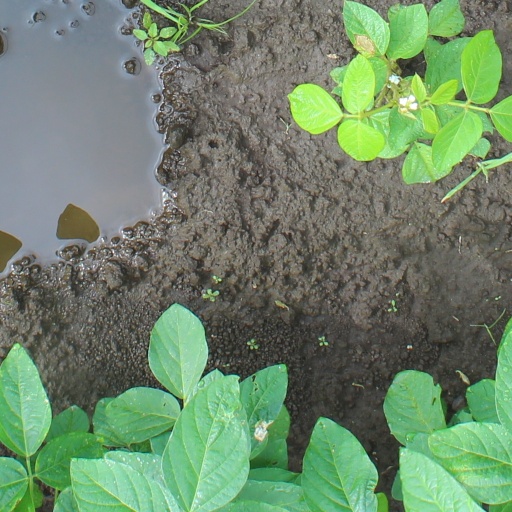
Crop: soybean